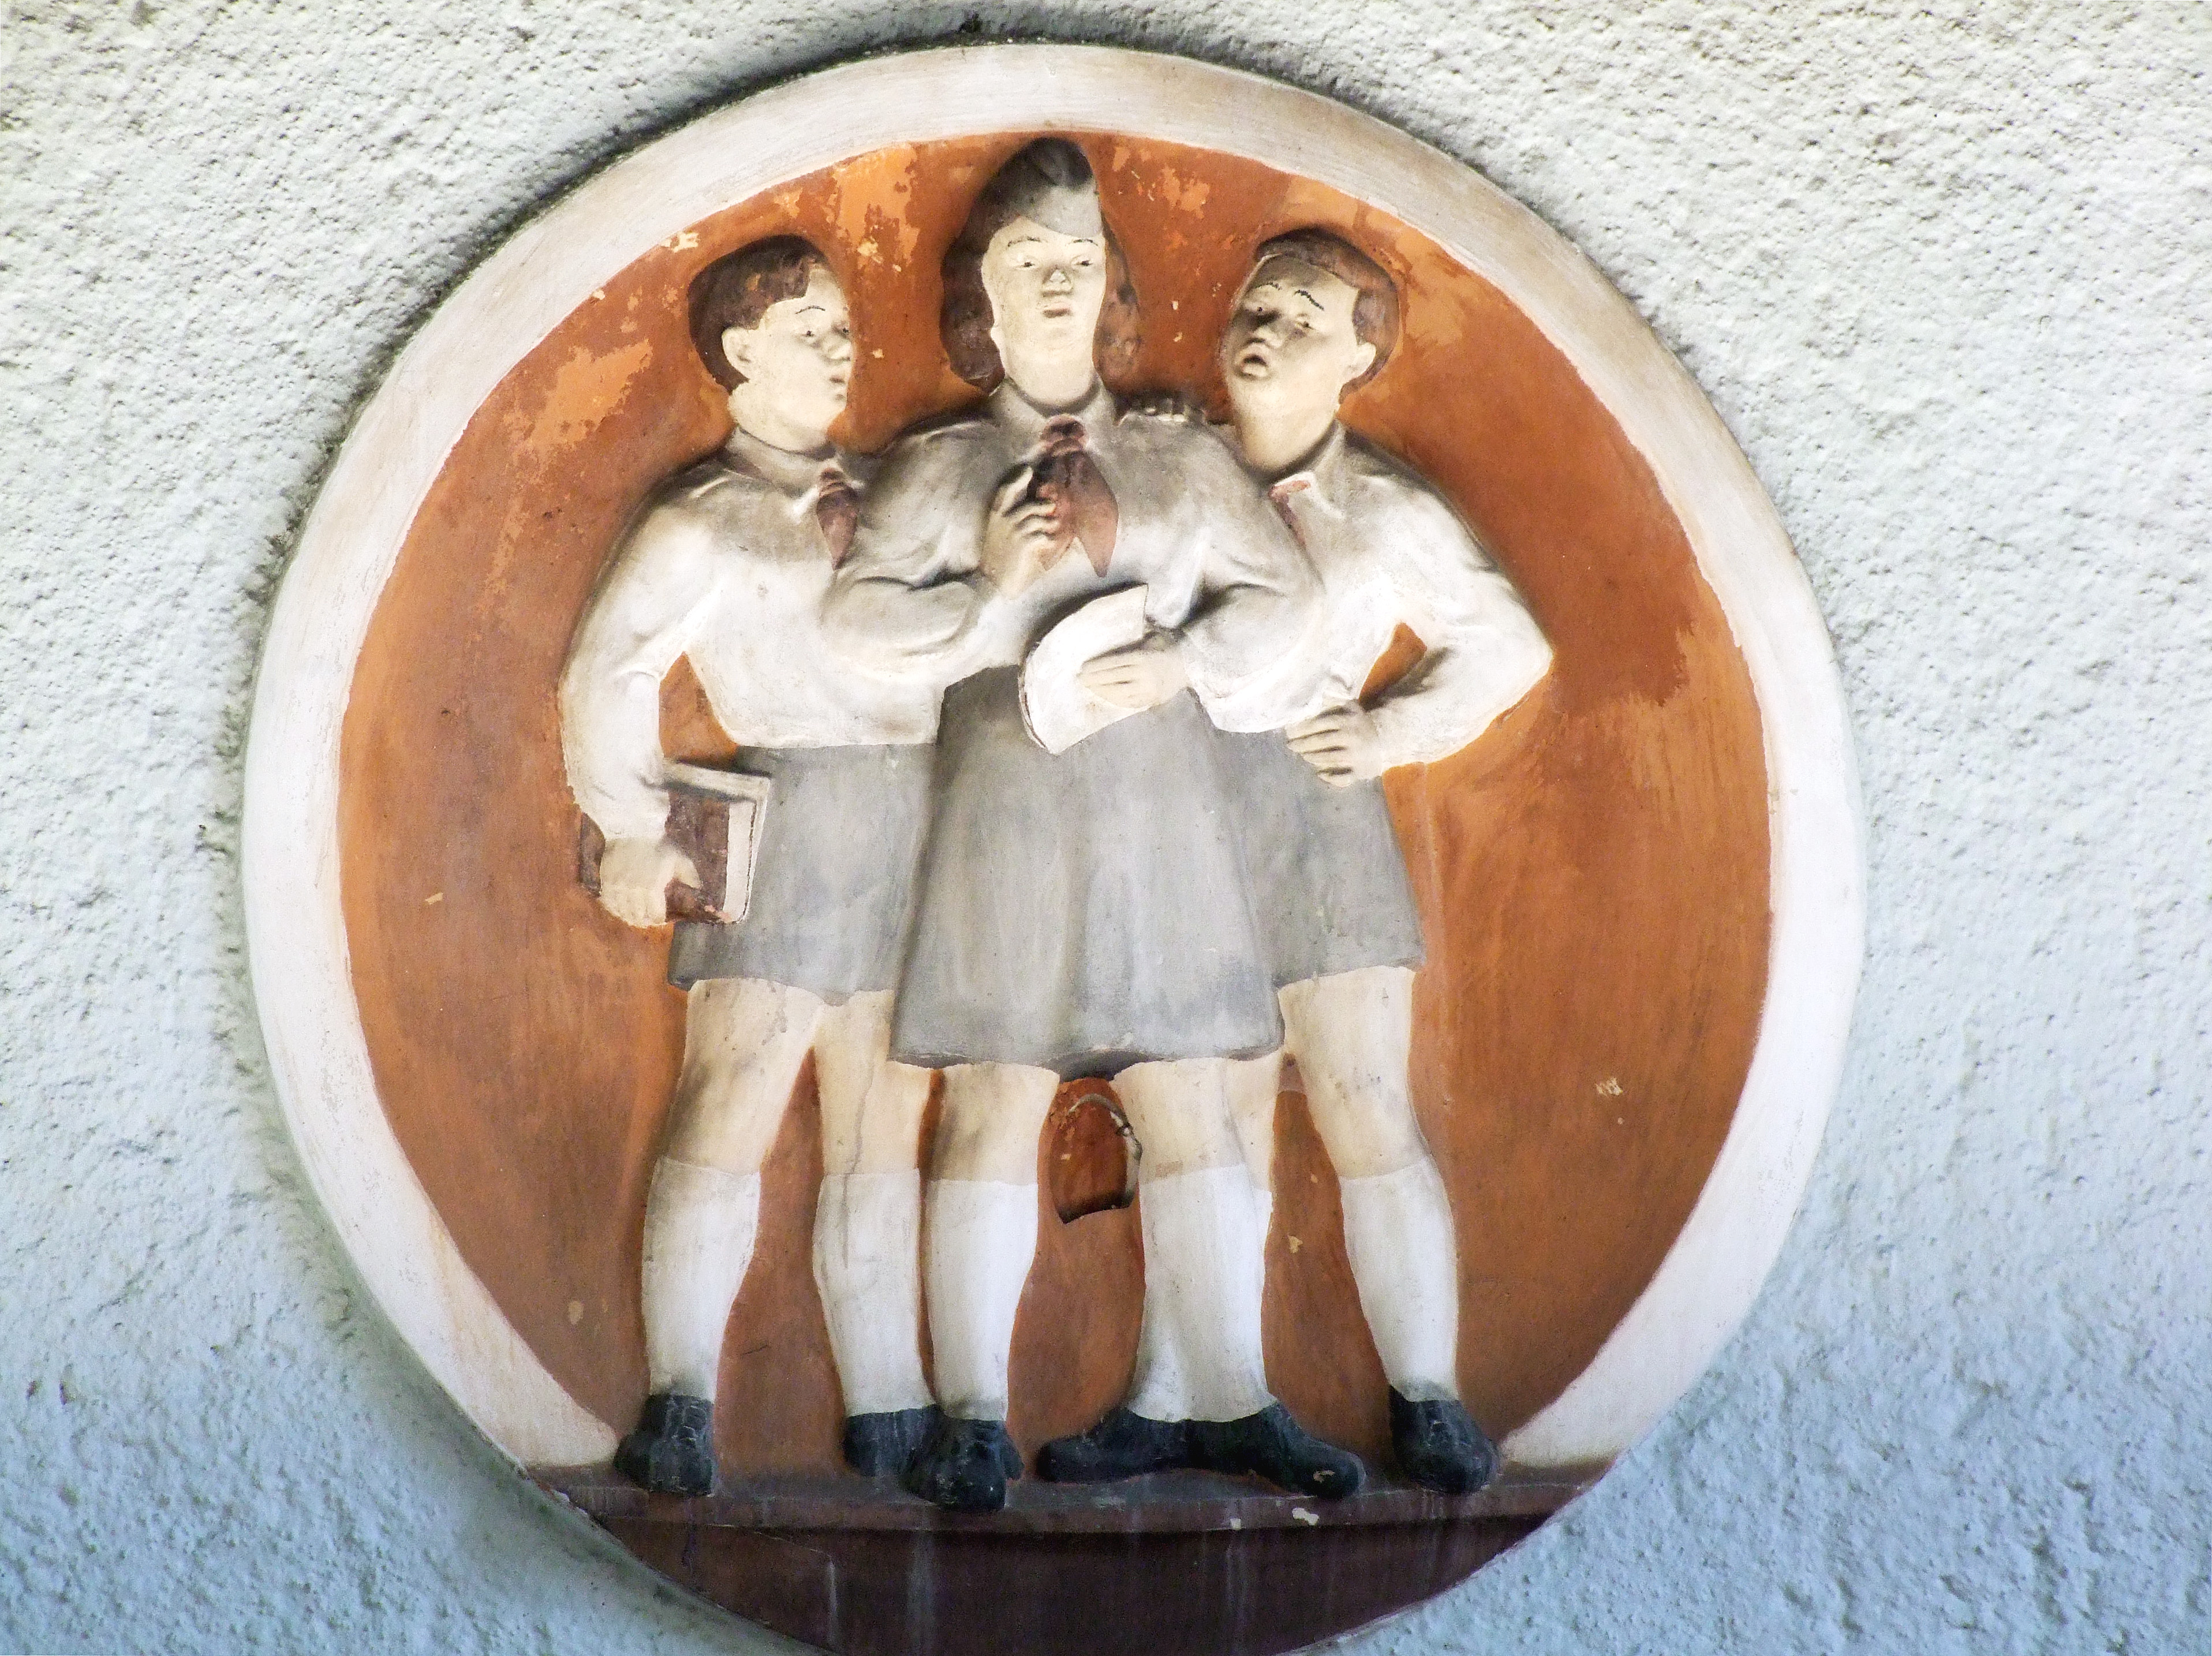
art, circle, carving, relief